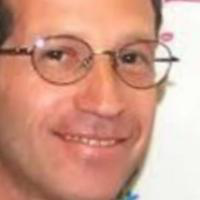
Age group: age 31-40